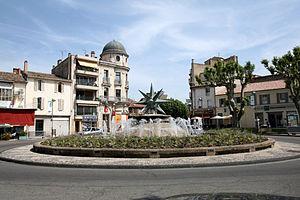
Rond point du polyèdre de Pythagore (ou de l'étoile), Cavaillon, Vaucluse
Cavaillon est une commune française du Sud-est de la France, située dans le département de Vaucluse en région Provence-Alpes-Côte d'Azur.